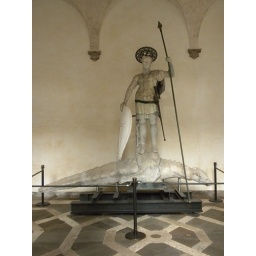
The same one from atop the column in St. Marco Square, although this one could be waist deep in water this evening